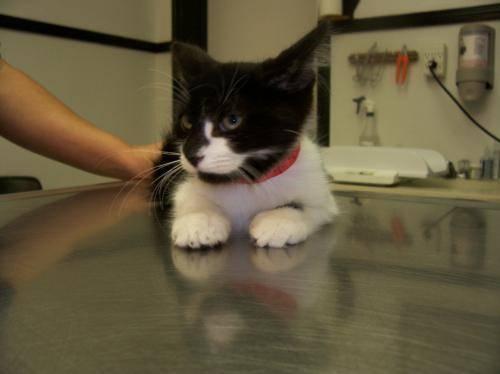
cat